1st Cornwall (Duke of Cornwall's) Artillery Volunteers

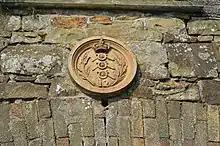
Badge of the Cornwall Artillery Volunteers on the Drill Hall of the 12th (Marazion) Corps, c1870

The 1st Cornwall (Duke of Cornwall's) Artillery Volunteers were formed in 1860 as a response to a French invasion threat. They served as a Coast Artillery unit during both World Wars, and also manned batteries serving overseas. The unit continued in existence until the dissolution of Coast Artillery in the UK in 1956.